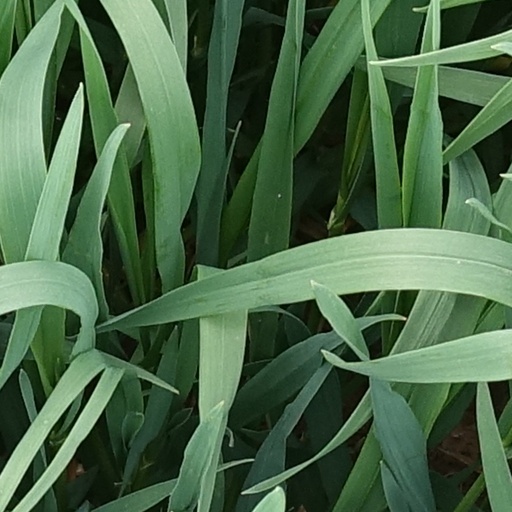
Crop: wheat